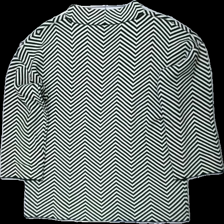
View: back
Type: Top
Category: Ladies
Brand: Lindex
Colors: Pink, Black
Material: 76% bomull 24% polyester
Pattern: Other
Cut: Turtle neck
Size: M
Season: All
Price range: 50-100
Recommended usage: Reuse
Description: långärmad tröja med mönster